Lympne

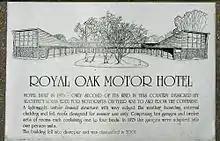
Sign placed at site of Royal Oak Motel

Lympne straddles the B2067 road from Hythe to Aldington, Hamstreet and Tenterden. The nearest railway station is at Westenhanger.